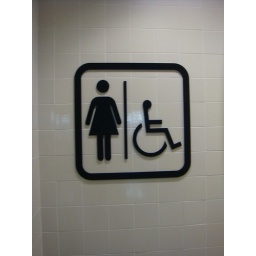
Huge bathroom sign in Houston